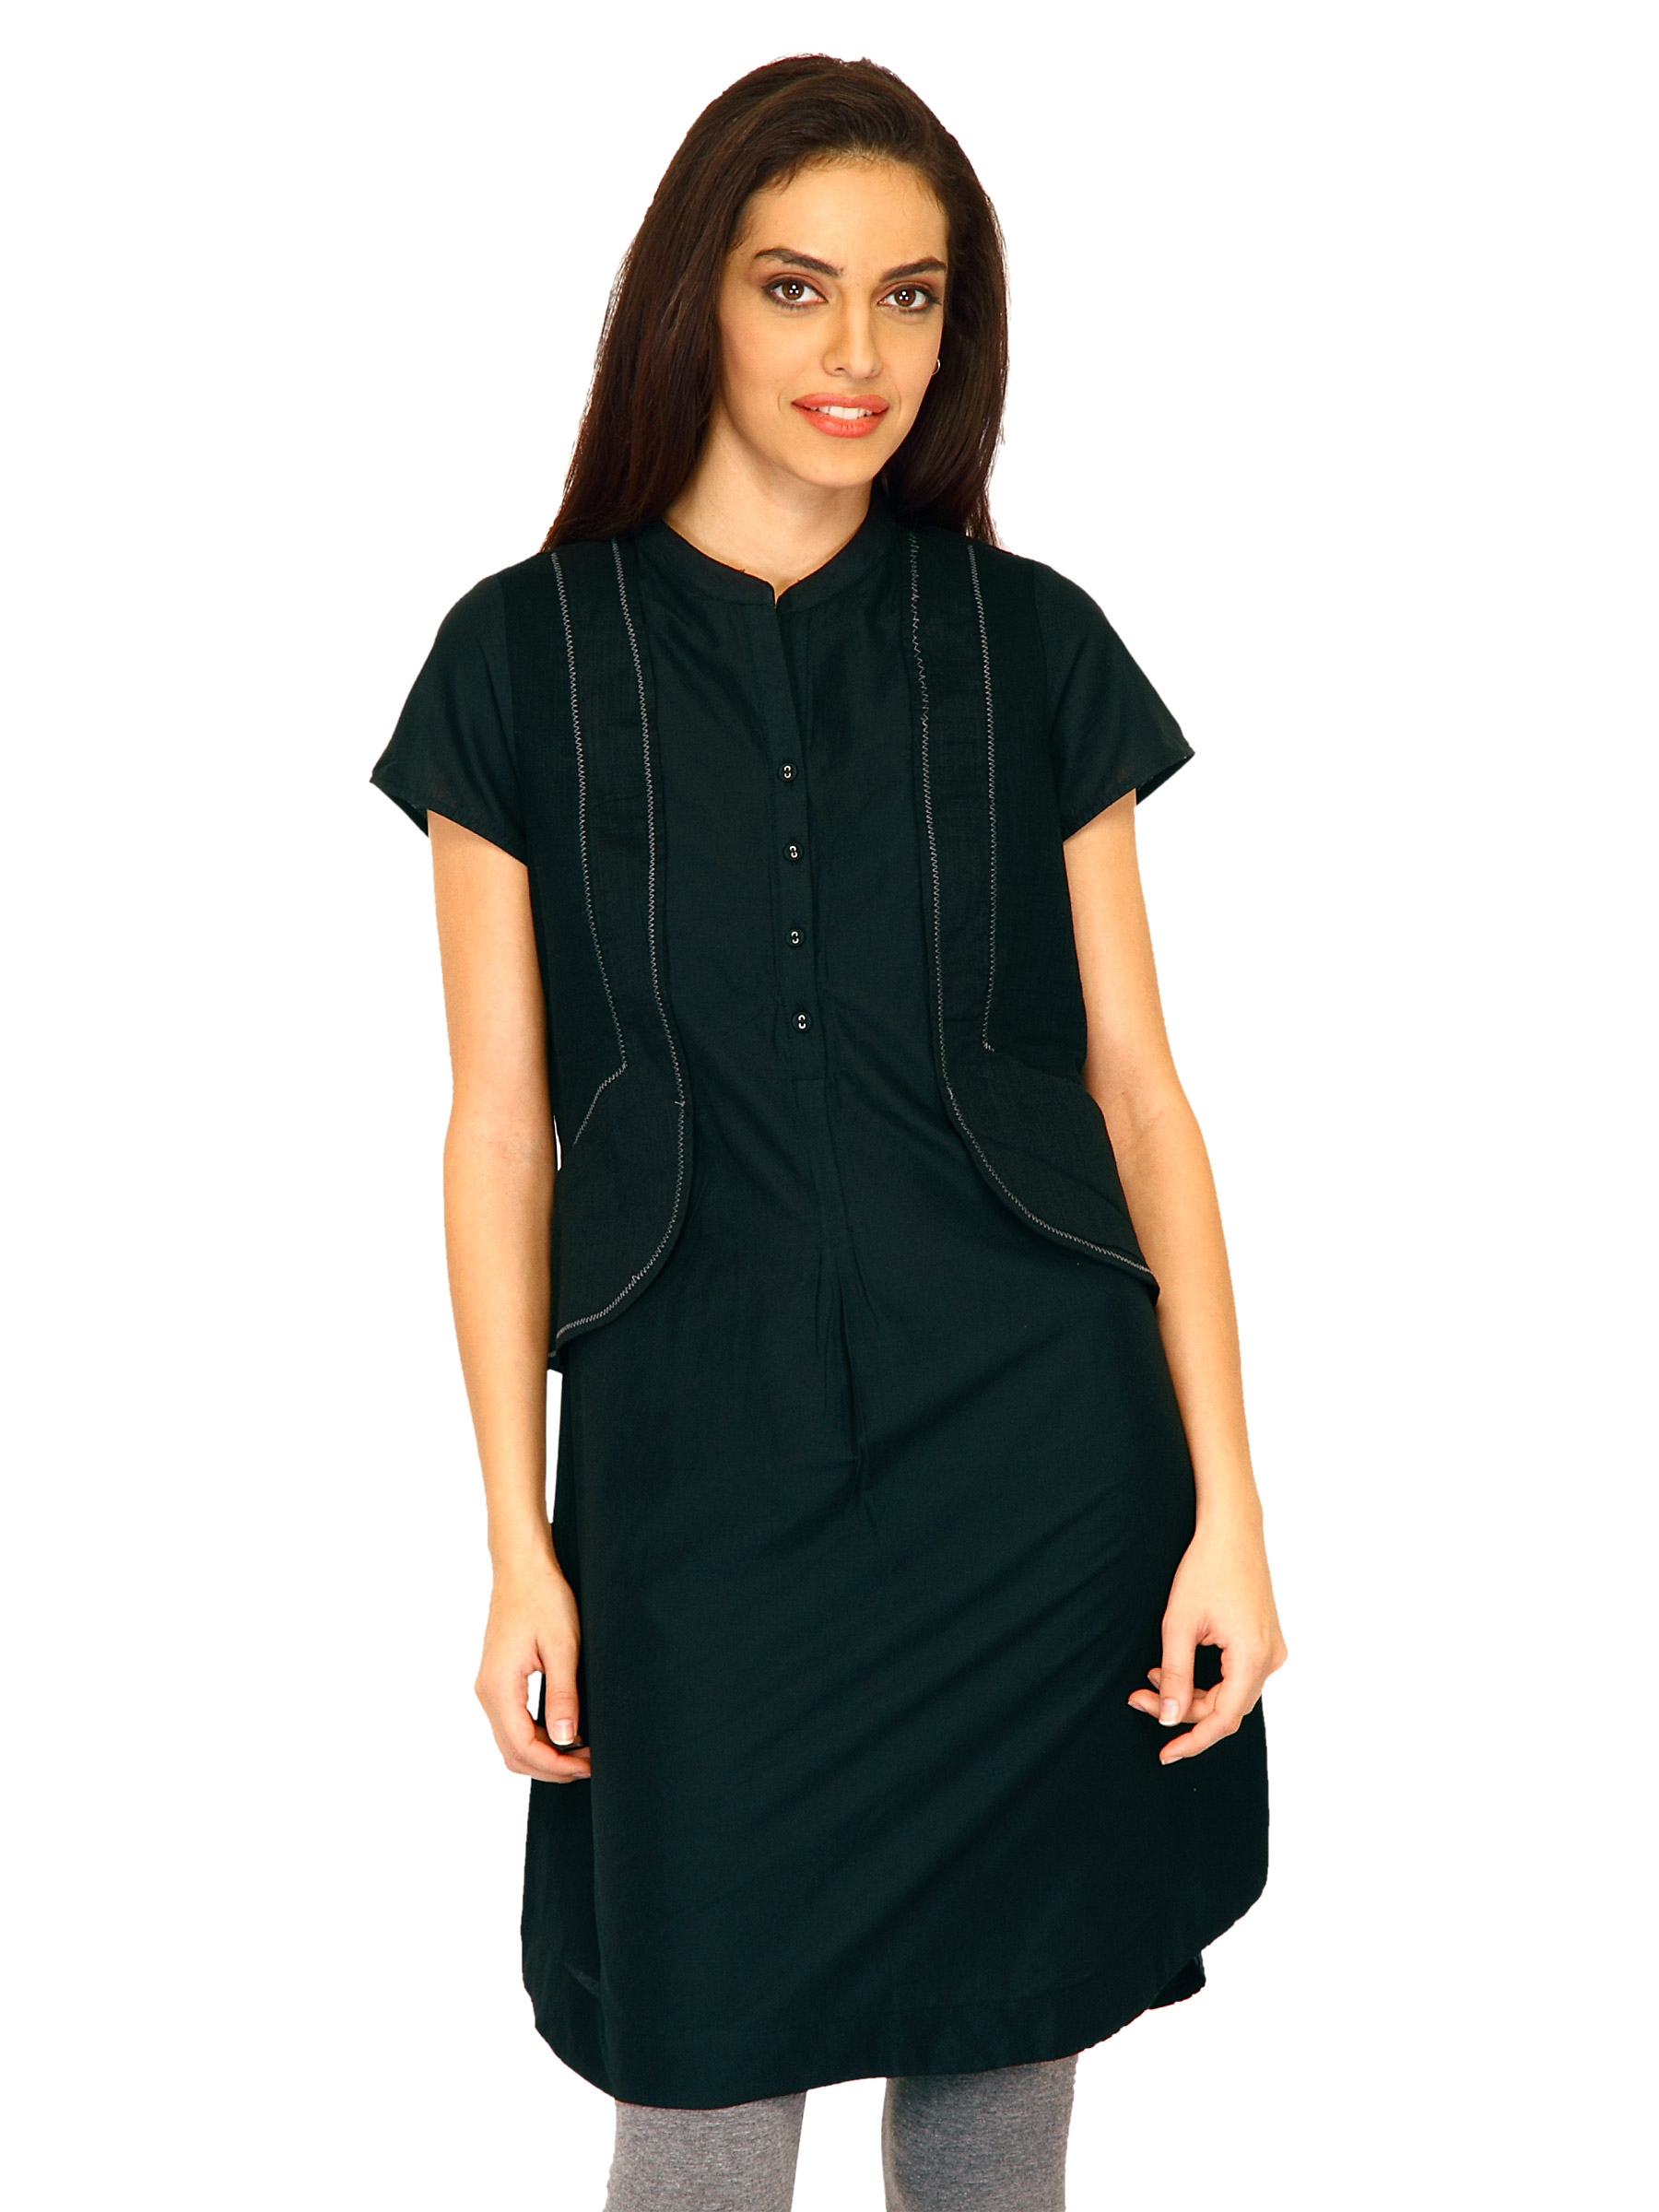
W Women Solid Black Kurtas
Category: Apparel / Topwear / Kurtas
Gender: Women
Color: Black
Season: Summer 2011
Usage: Ethnic